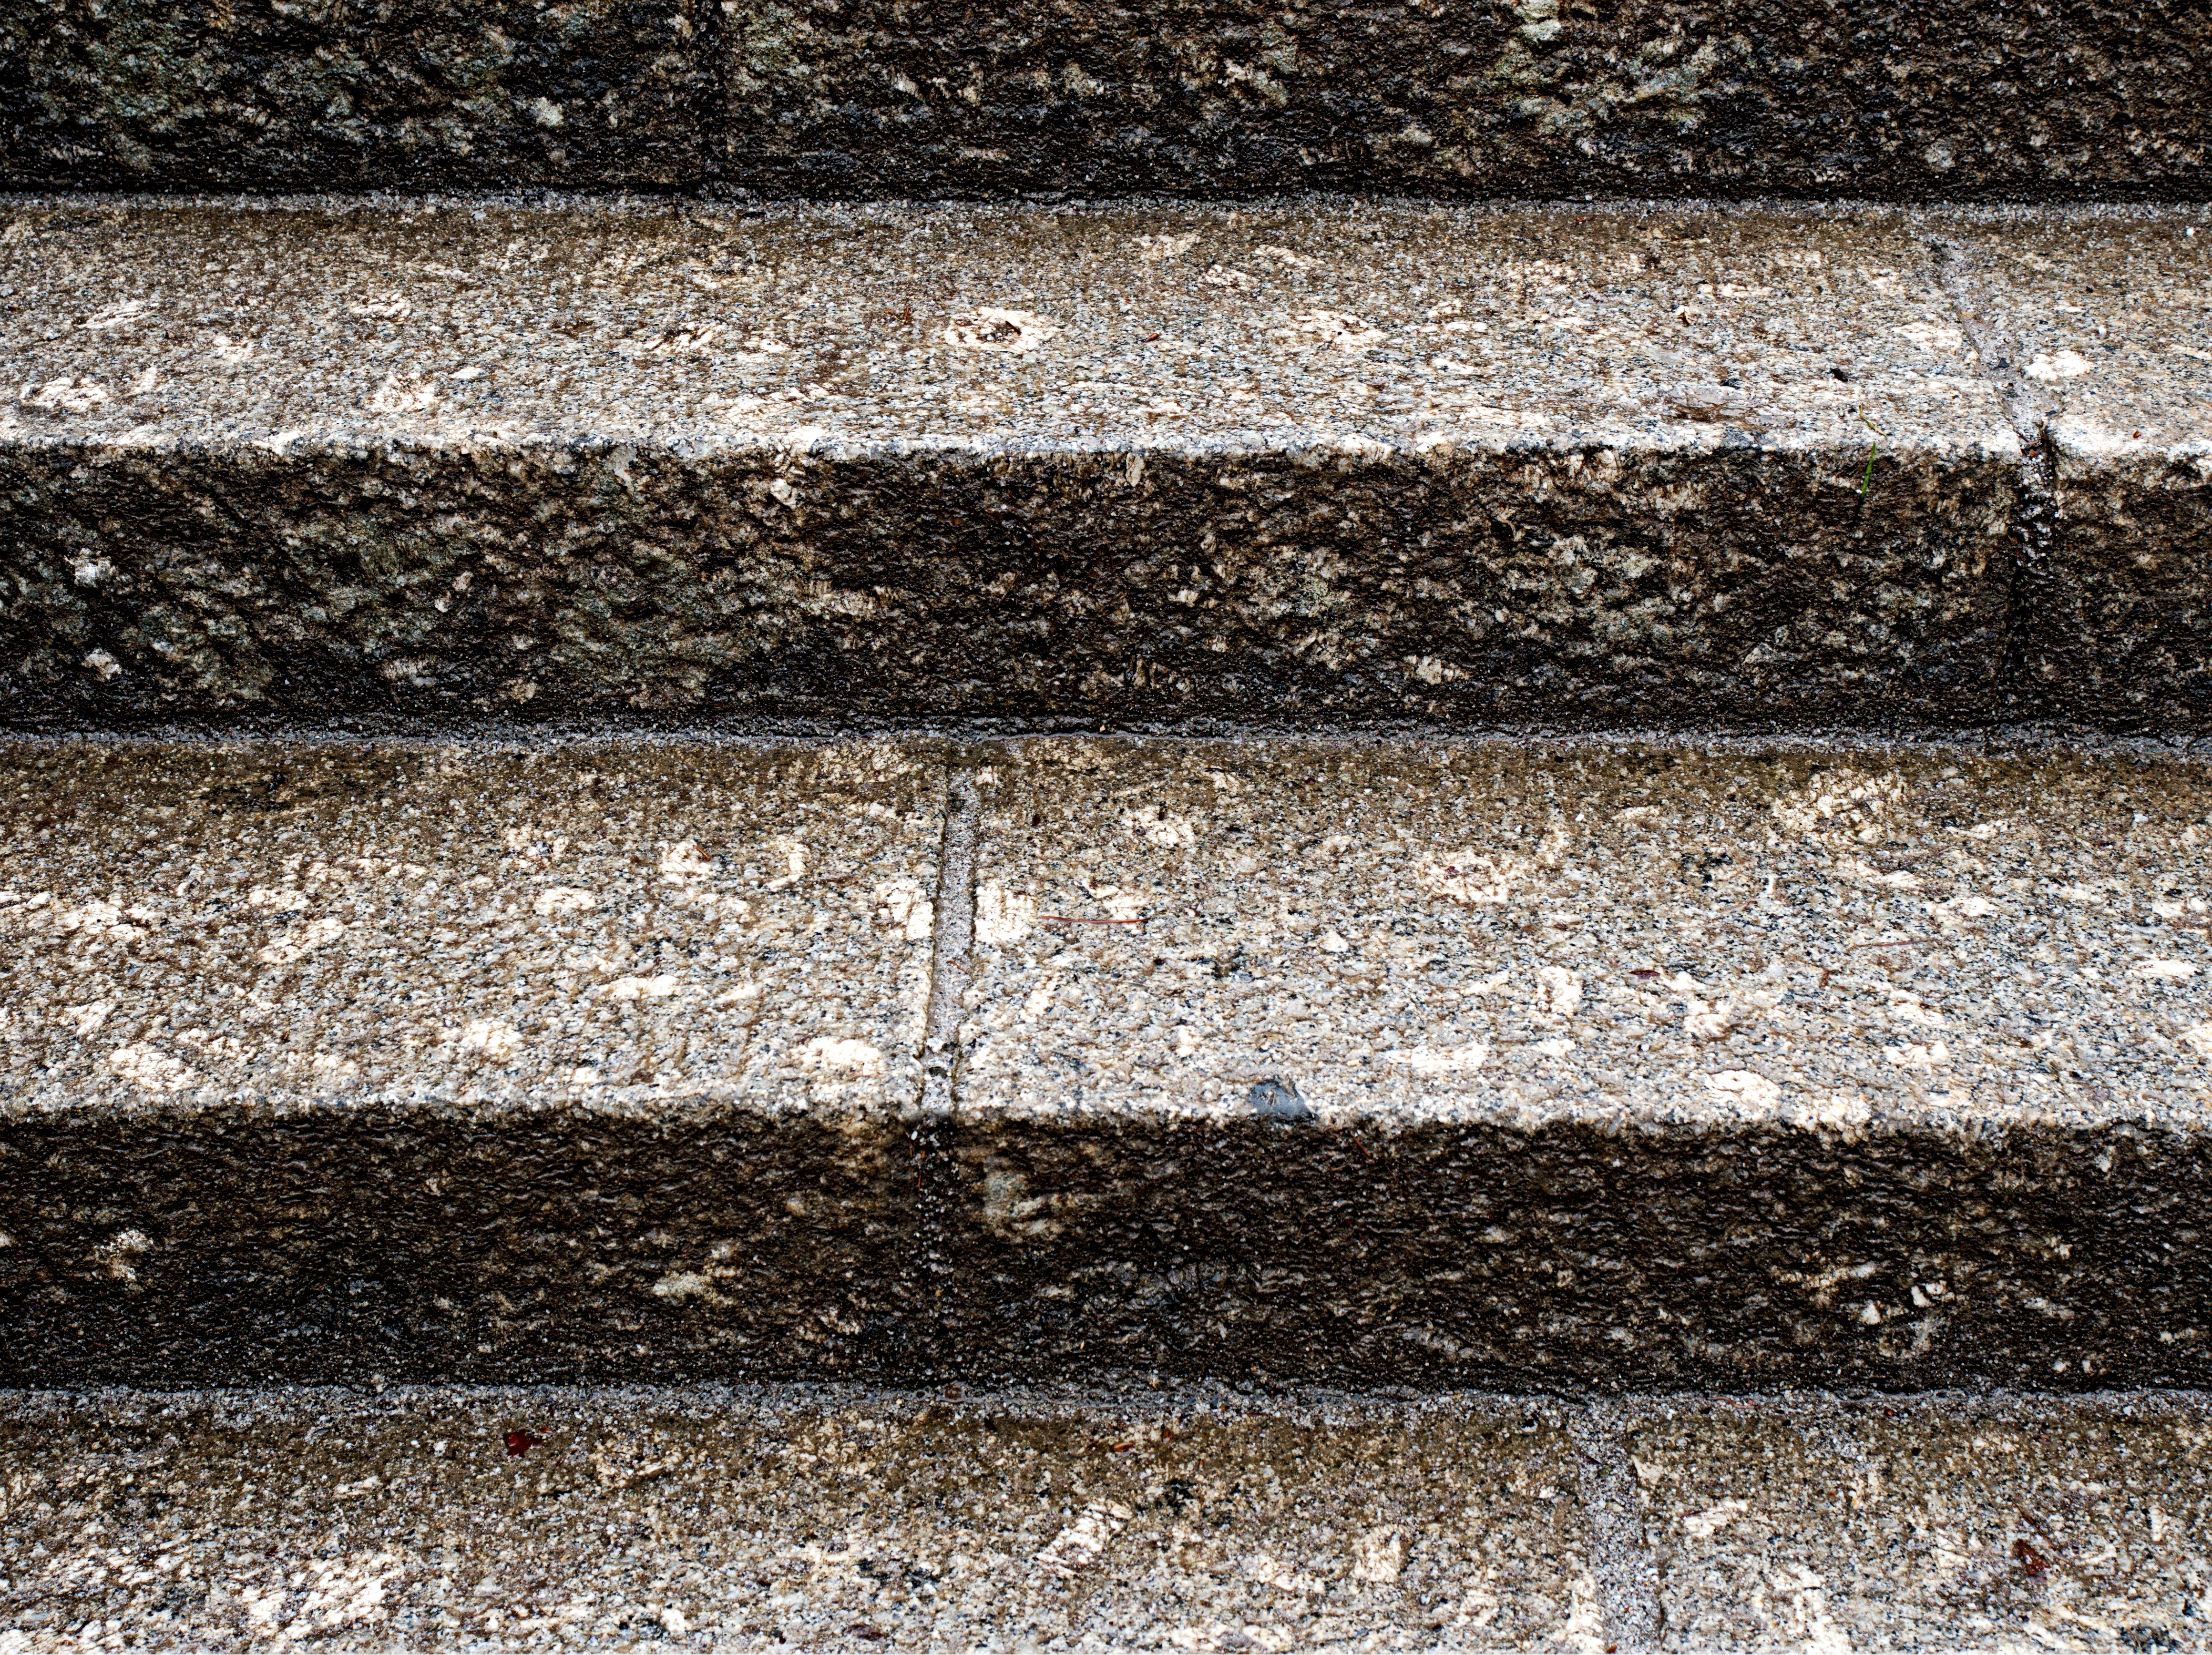
wood, texture, floor, wet, wall, stone, step, asphalt, pattern, line, flight, soil, gray, climbing, brick, material, climb, height, grey, level, horizontal, change, layer, shades, repeat, advance, higher, interruption, flooring, road surface, discontinuity